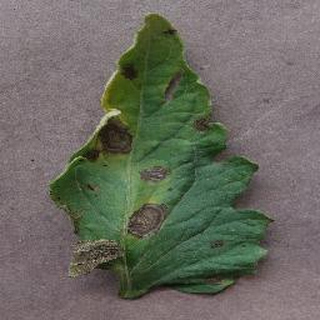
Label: tomato_early_blight